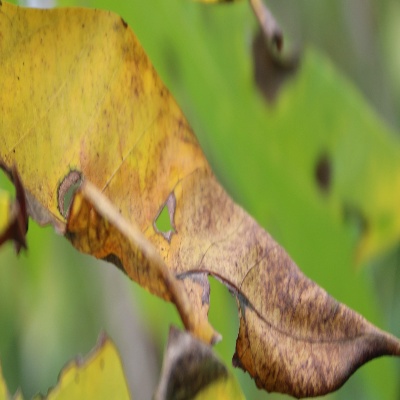
Crop: Cassava
Condition: bacterial blight